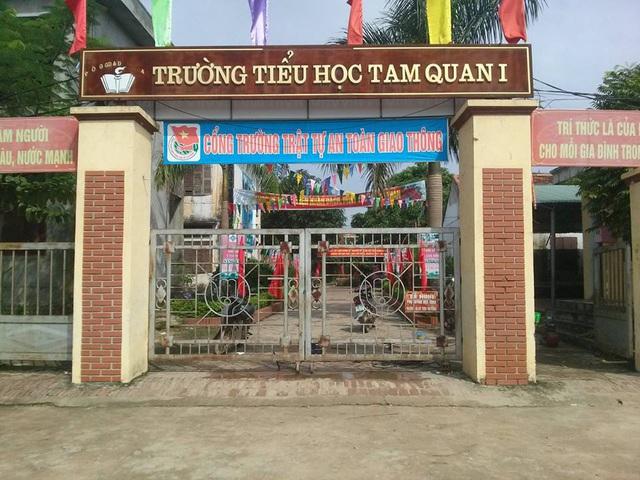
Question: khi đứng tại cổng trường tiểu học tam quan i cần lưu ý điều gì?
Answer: khi đứng tại cổng trường tiểu học tam quan i cần lưu ý trật tự an toàn giao thông